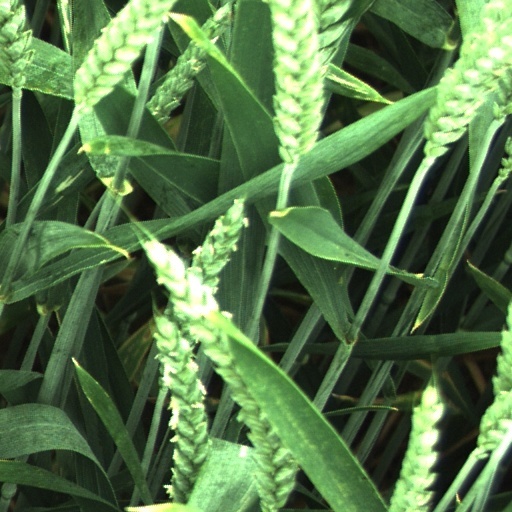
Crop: wheat